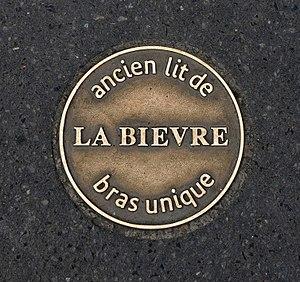
Médaillon sur le cours de la Bièvre, bras unique, Bd de l'Hôpital, Paris (13e)